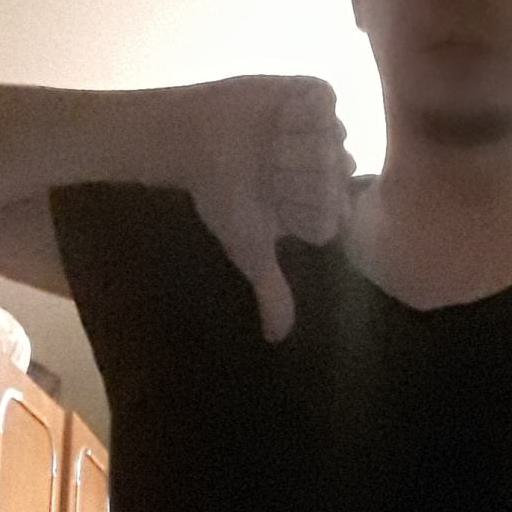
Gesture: dislike